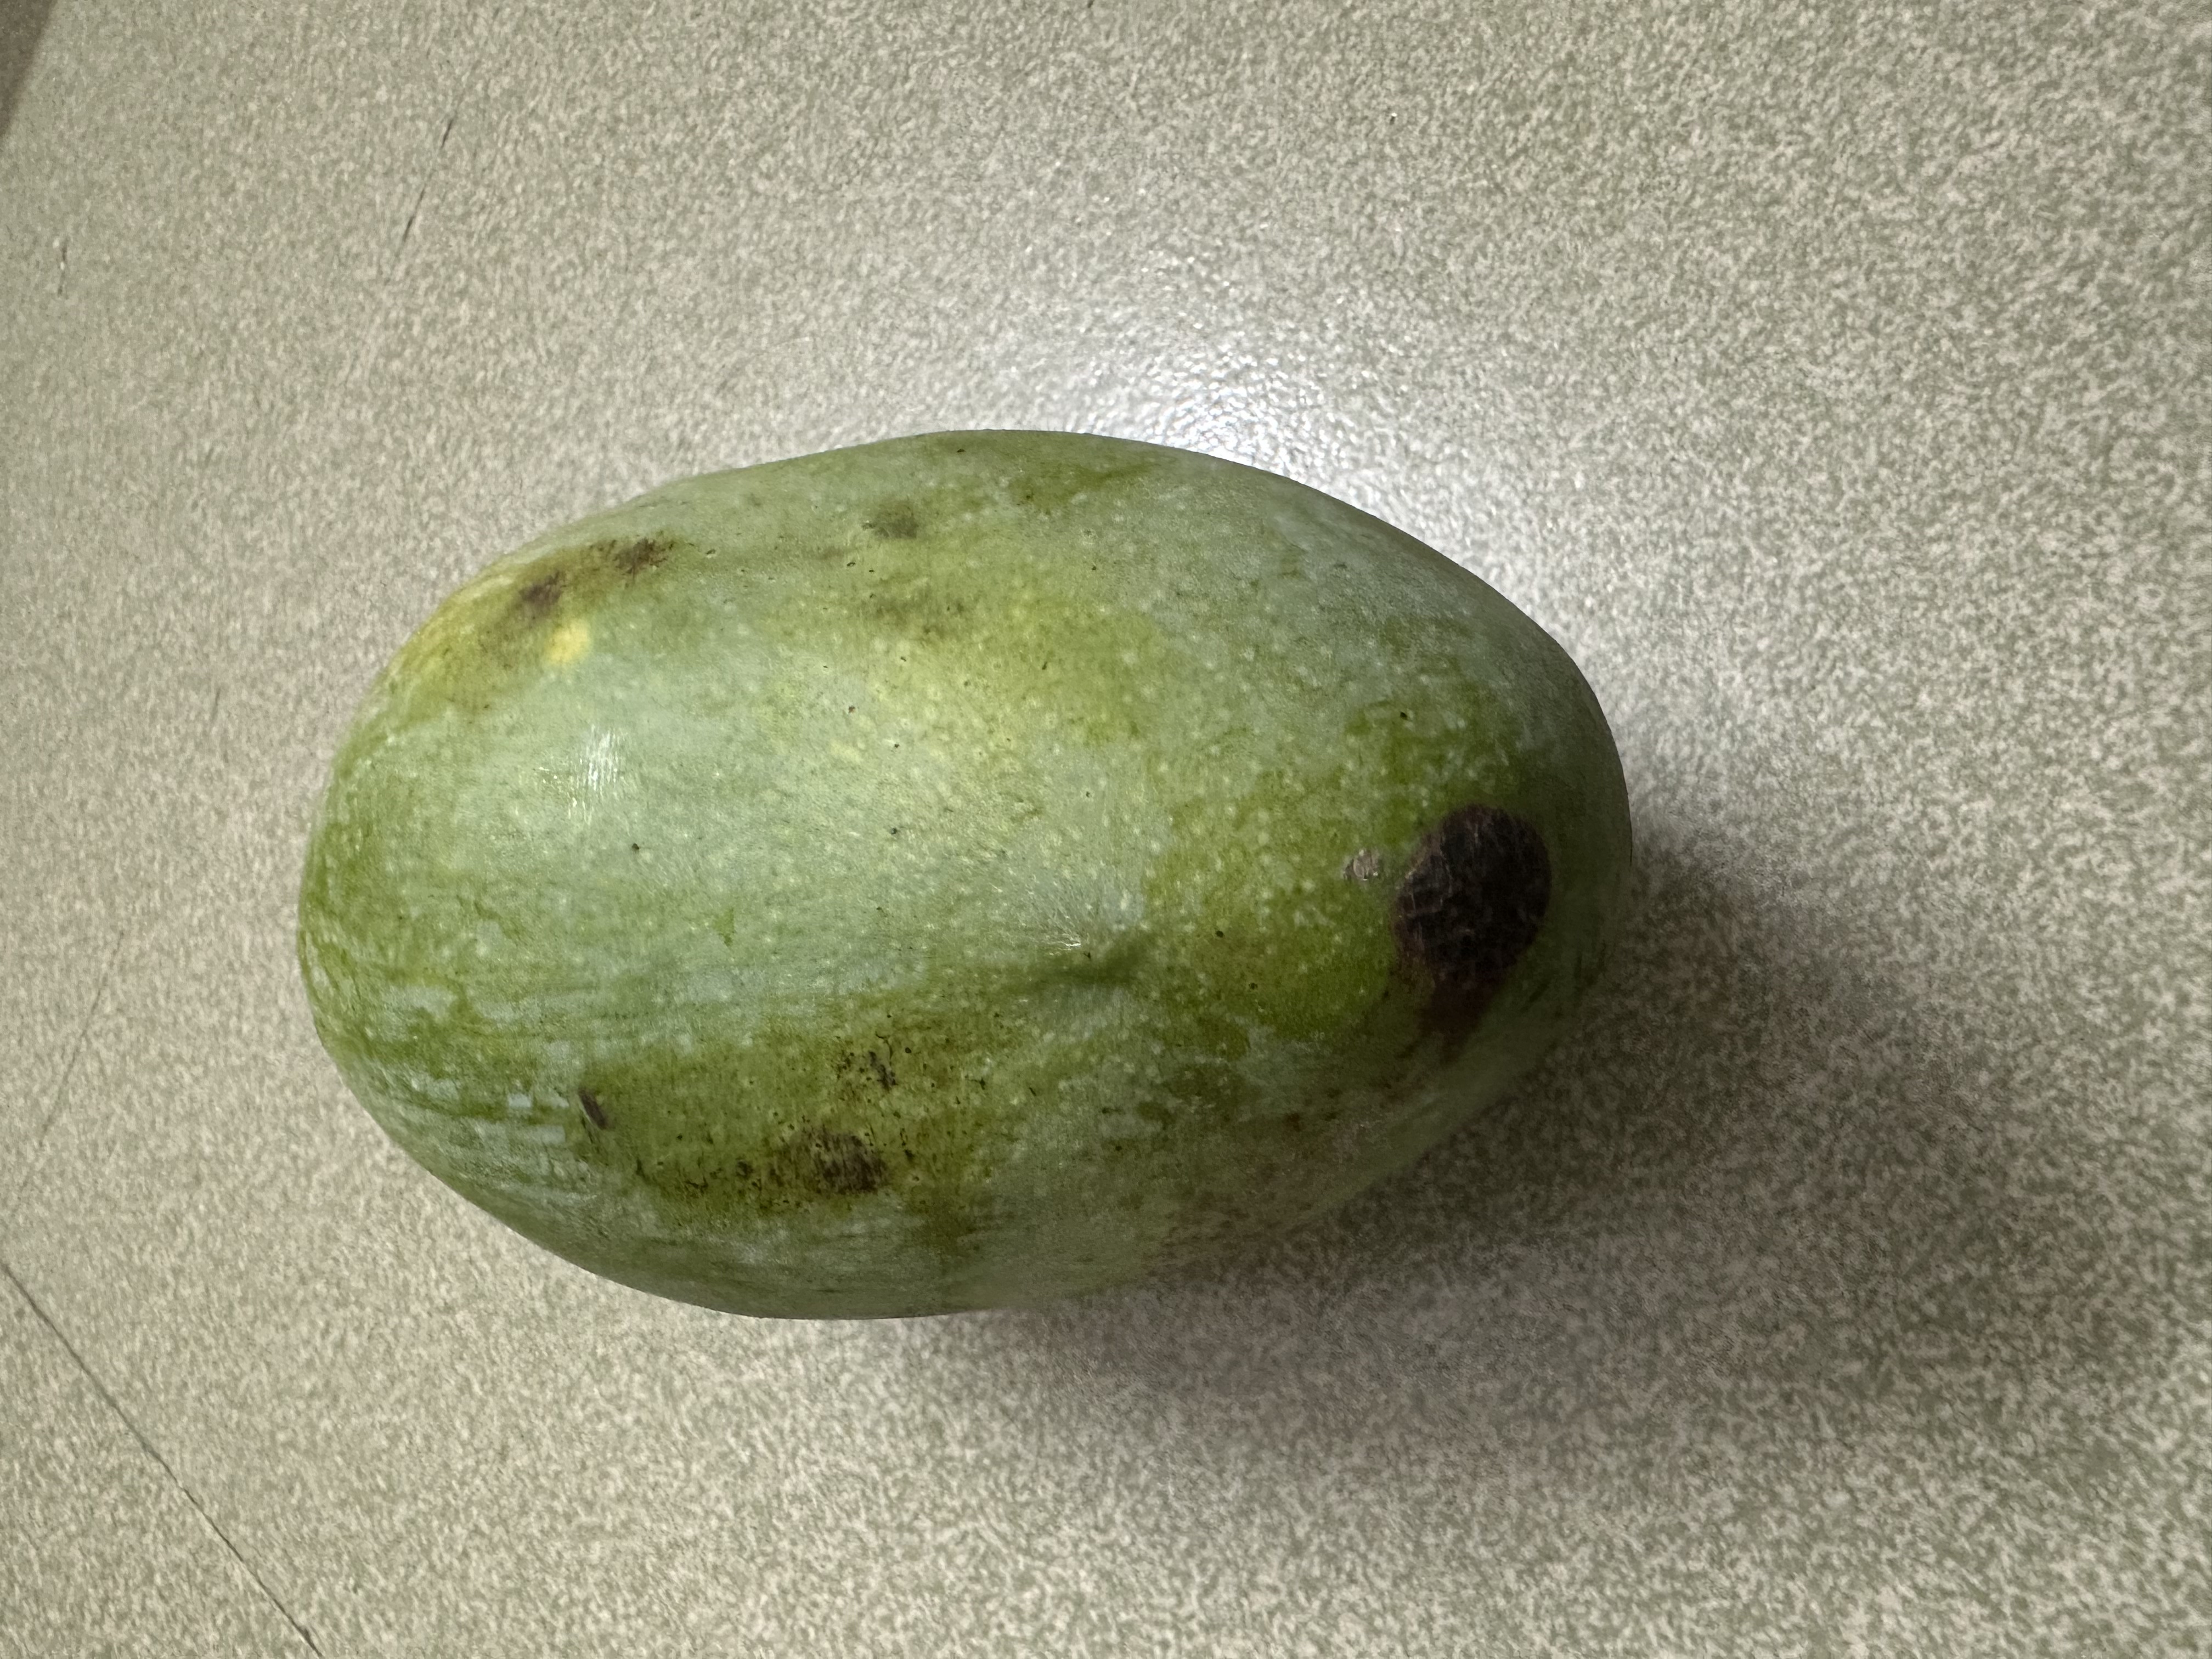
Mango variety: Fazlee